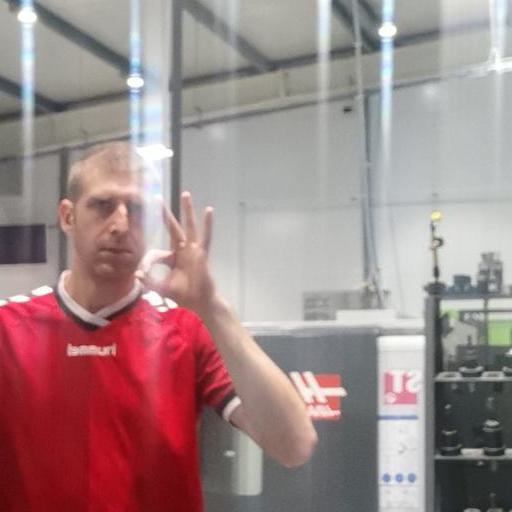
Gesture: ok